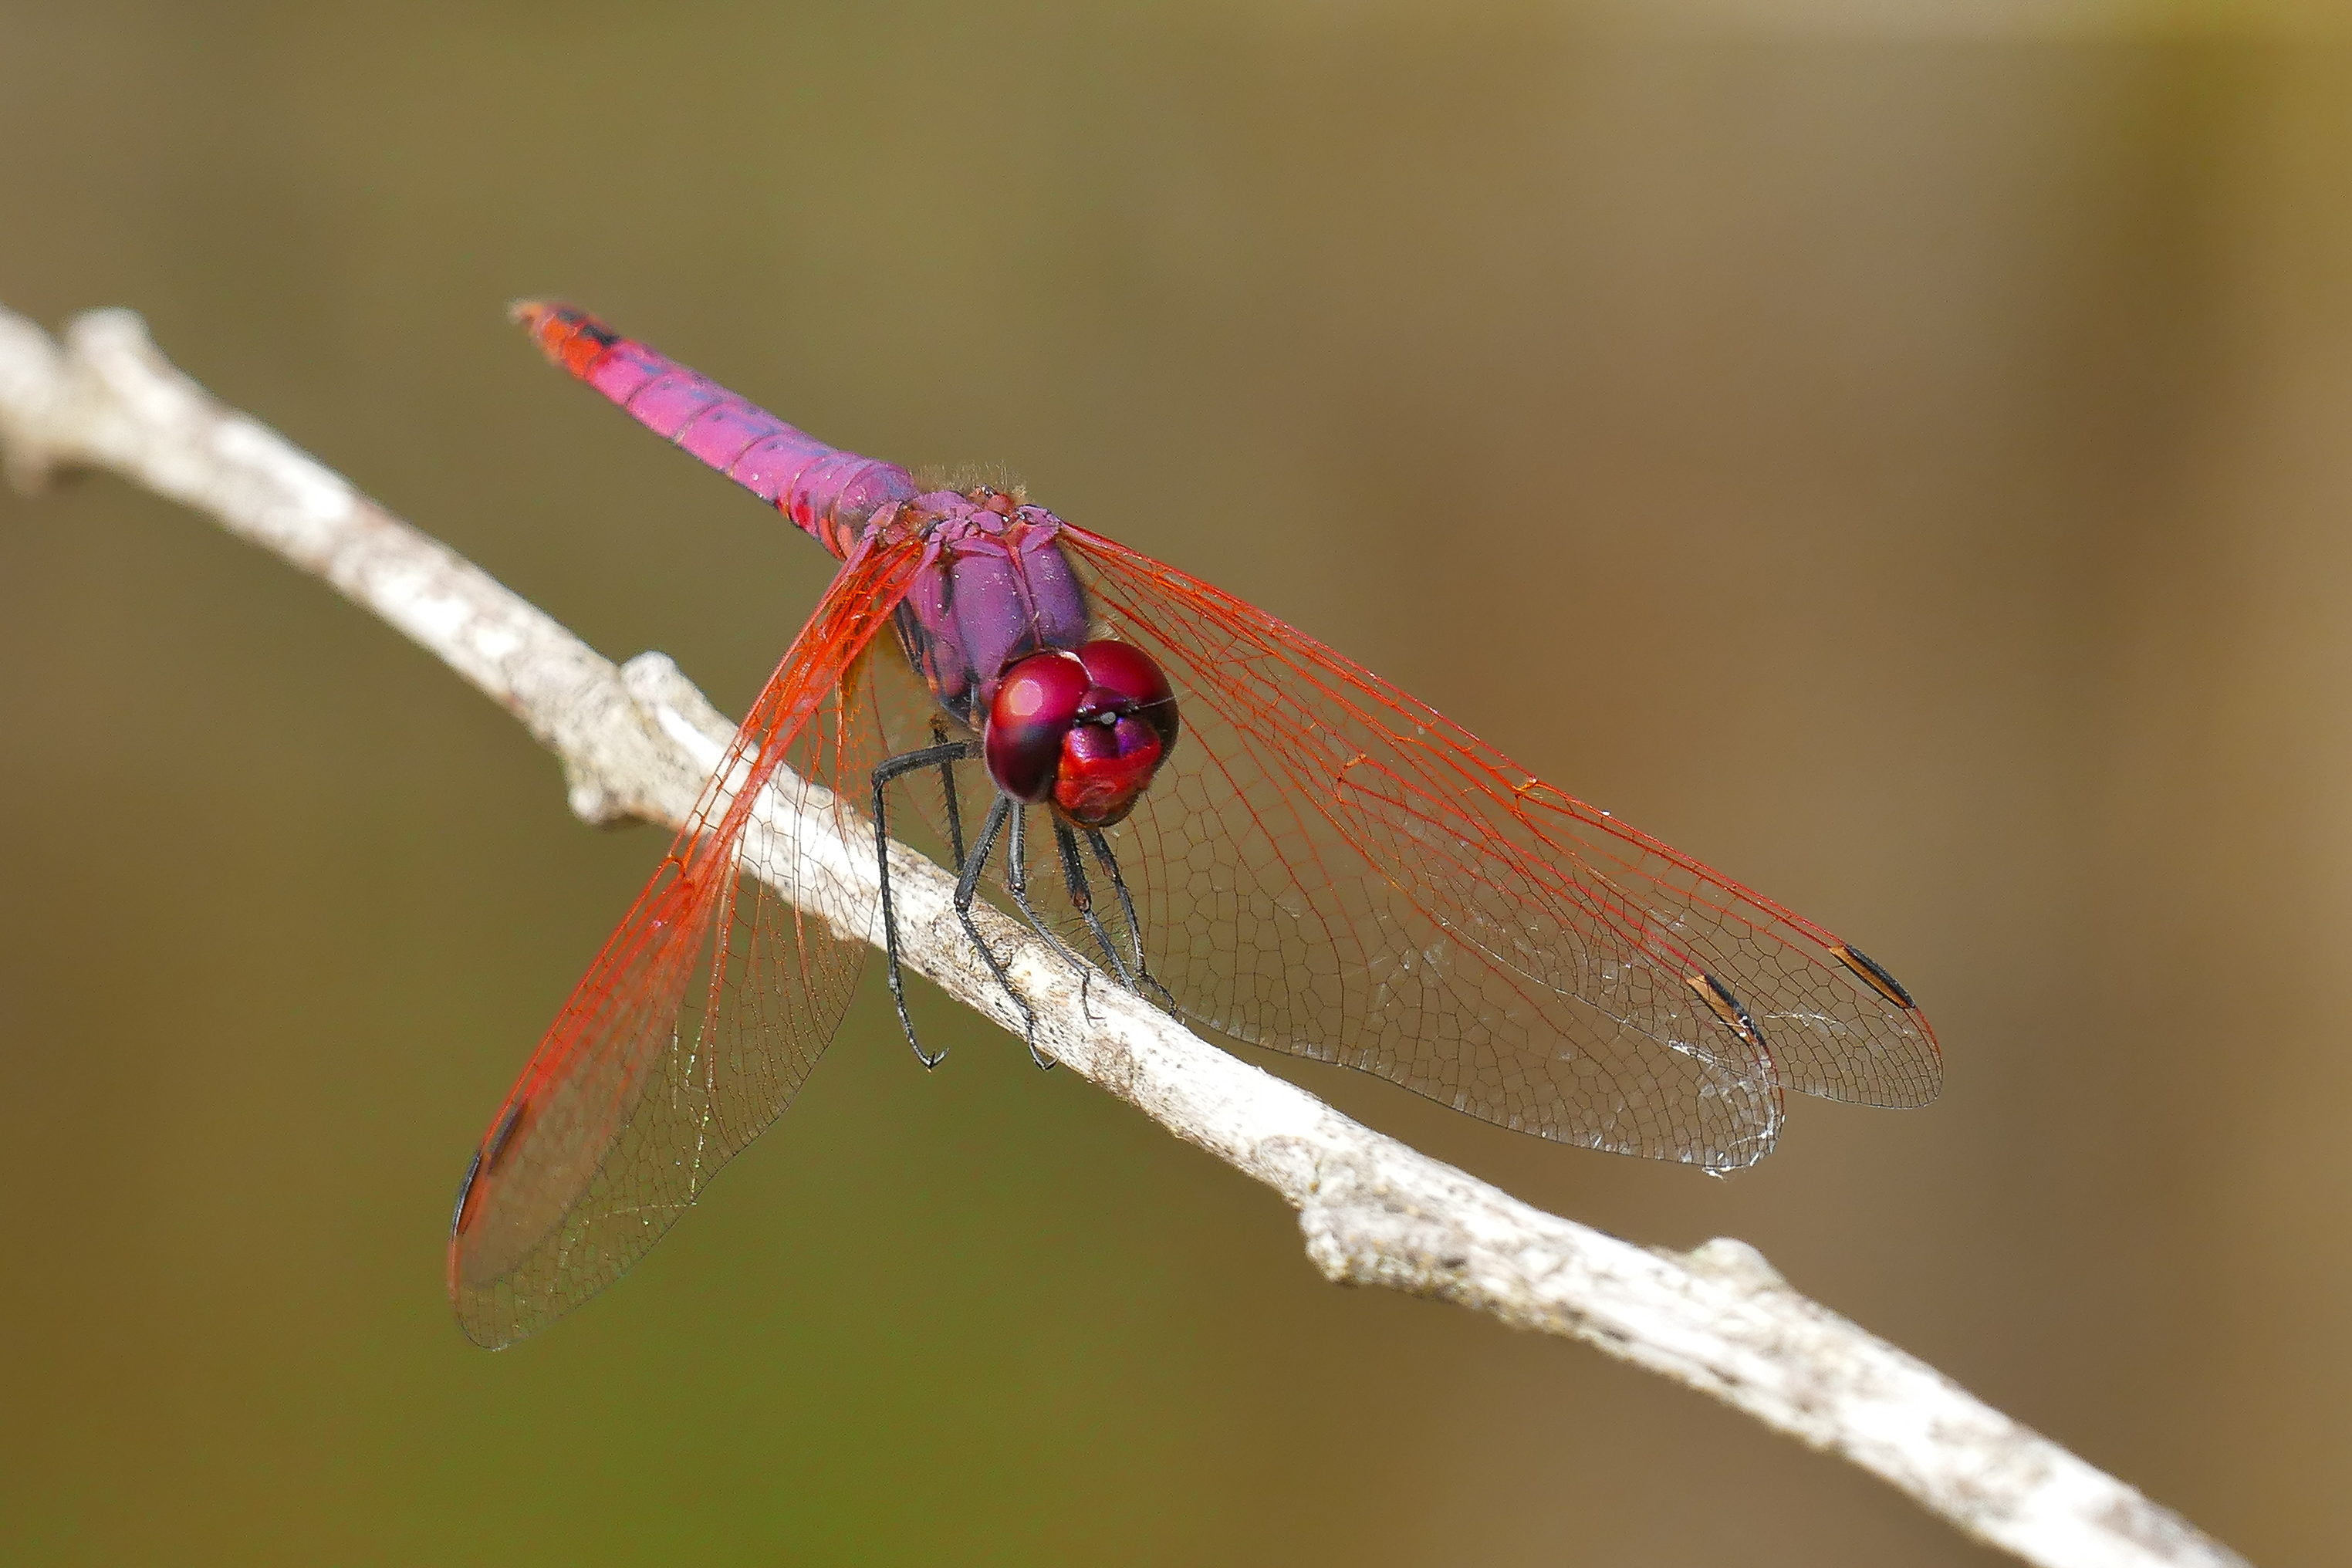
nature, wing, photography, insect, macro, fauna, invertebrate, close up, animals, dragonfly, naturaleza, galicia, pontevedra, lumixfz1000, fz1000, damselfly, espana, ggl1, xovesphoto, animales, panasoniclumixfz1000, libelula, macro photography, arthropod, pontevedragaliciaespa a, plant stem, dragonflies and damseflies, lycaenid, net winged insects